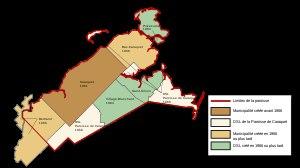
Village-Blanchard, encore parfois appelé Blanchard Settlement, est un DSL du Nouveau-Brunswick, dans le comté de Gloucester. C'est un village agricole situé le long de la route 11, directement au sud de Caraquet. La localité compte également l'aéroport de Pokemouche.
Bertrand est un village canadien situé dans la région de la péninsule acadienne et le comté de Gloucester, au nord-est du Nouveau-Brunswick.
Saint-Simon est un district de services locaux canadien situé dans la région de la Péninsule acadienne et le comté de Gloucester, au nord-est du Nouveau-Brunswick. Le nom légal du DSL est St-Simon en français et St. Simon en anglais.
Caraquet est la capitale de l'Acadie et le chef-lieu de la région de la Péninsule acadienne. Elle est située dans le comté de Gloucester, dans le Nord-Est du Nouveau-Brunswick, au Canada. Perchée sur un plateau au bord de la baie de Caraquet, la ville s'étend sur environ 13 kilomètres, lui ayant autrefois valu le surnom de « plus long village du monde ».
L'histoire de la ville de Caraquet, dans la province canadienne du Nouveau-Brunswick, commence il y a environ six mille ans, lorsque des Paléoaméricains auraient commencé à utiliser les lieux comme campement. Après avoir été visitée à partir du XIIIᵉ siècle par divers pêcheurs et marchands européens, le Breton Gabriel Giraud dit Saint-Jean fonda la ville vers 1731.